CFB Calgary

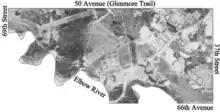
Harvey Barracks, 1964

The Canadian Militia opened the Currie Barracks on the southwestern edge of Calgary in 1935, occupying a property on the level plateau above the south slope of the Bow River valley. The facility was named after the recently deceased General Sir Arthur Currie, commander of the Canadian Expeditionary Force on the Western Front during World War I.